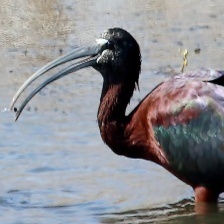
Species: GLOSSY IBIS
Scientific name: PLEGADIS FALCINELLUS